The Iron Woman (film)

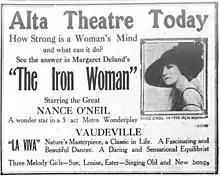
Newspaper advertisement

The Iron Woman is a 1916 American silent drama film directed by Carl Harbaugh. The film is considered to be lost.